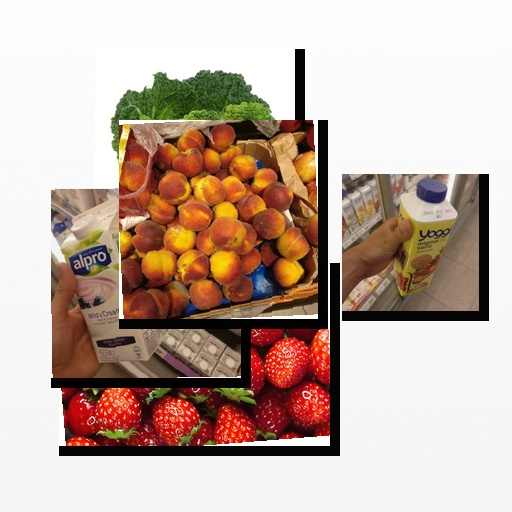
Food items: peach, strawberry_yoghurt, blueberry_soy_yogurt, strawberry, cabbage